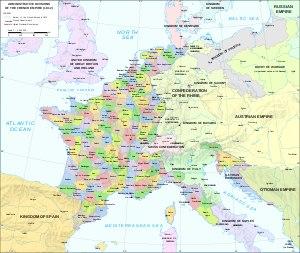
La Catalogne, nationalité et communauté autonome du nord-est de l’Espagne née en tant que réalité nationale par la réunion politique de plusieurs comtés de l'ancienne marche d'Espagne carolingienne entre le IXᵉ siècle et le XIIᵉ siècle sous l'autorité de la maison de Barcelone. La principauté de Catalogne ainsi constituée devient progressivement un État à la fin du Moyen Âge, avec ses institutions comme les Corts, son droit compilé dans les Usatges, constitutions et autres droits, ou encore sa langue, le catalan, qui se constitue en langue administrative, juridique et littéraire à partir du XIIᵉ siècle. Par le système politique de monarchie pactiste, la Catalogne conserve ses spécificités institutionnels, coutumiers et juridictionnels, au sein de la couronne d'Aragon puis de la monarchie d'Espagne, jusqu'aux décrets de Nueva Planta de 1715 et 1716 et l'imposition de l'absolutisme.
Cet article est une chronologie de l'évolution territoriale de la France à l'époque contemporaine de 1789 à aujourd'hui, listant les modifications intérieures et extérieures de la géographie politique de ce pays. Pour la chronologie des territoires avant 1789, cf. les vieilles colonies.